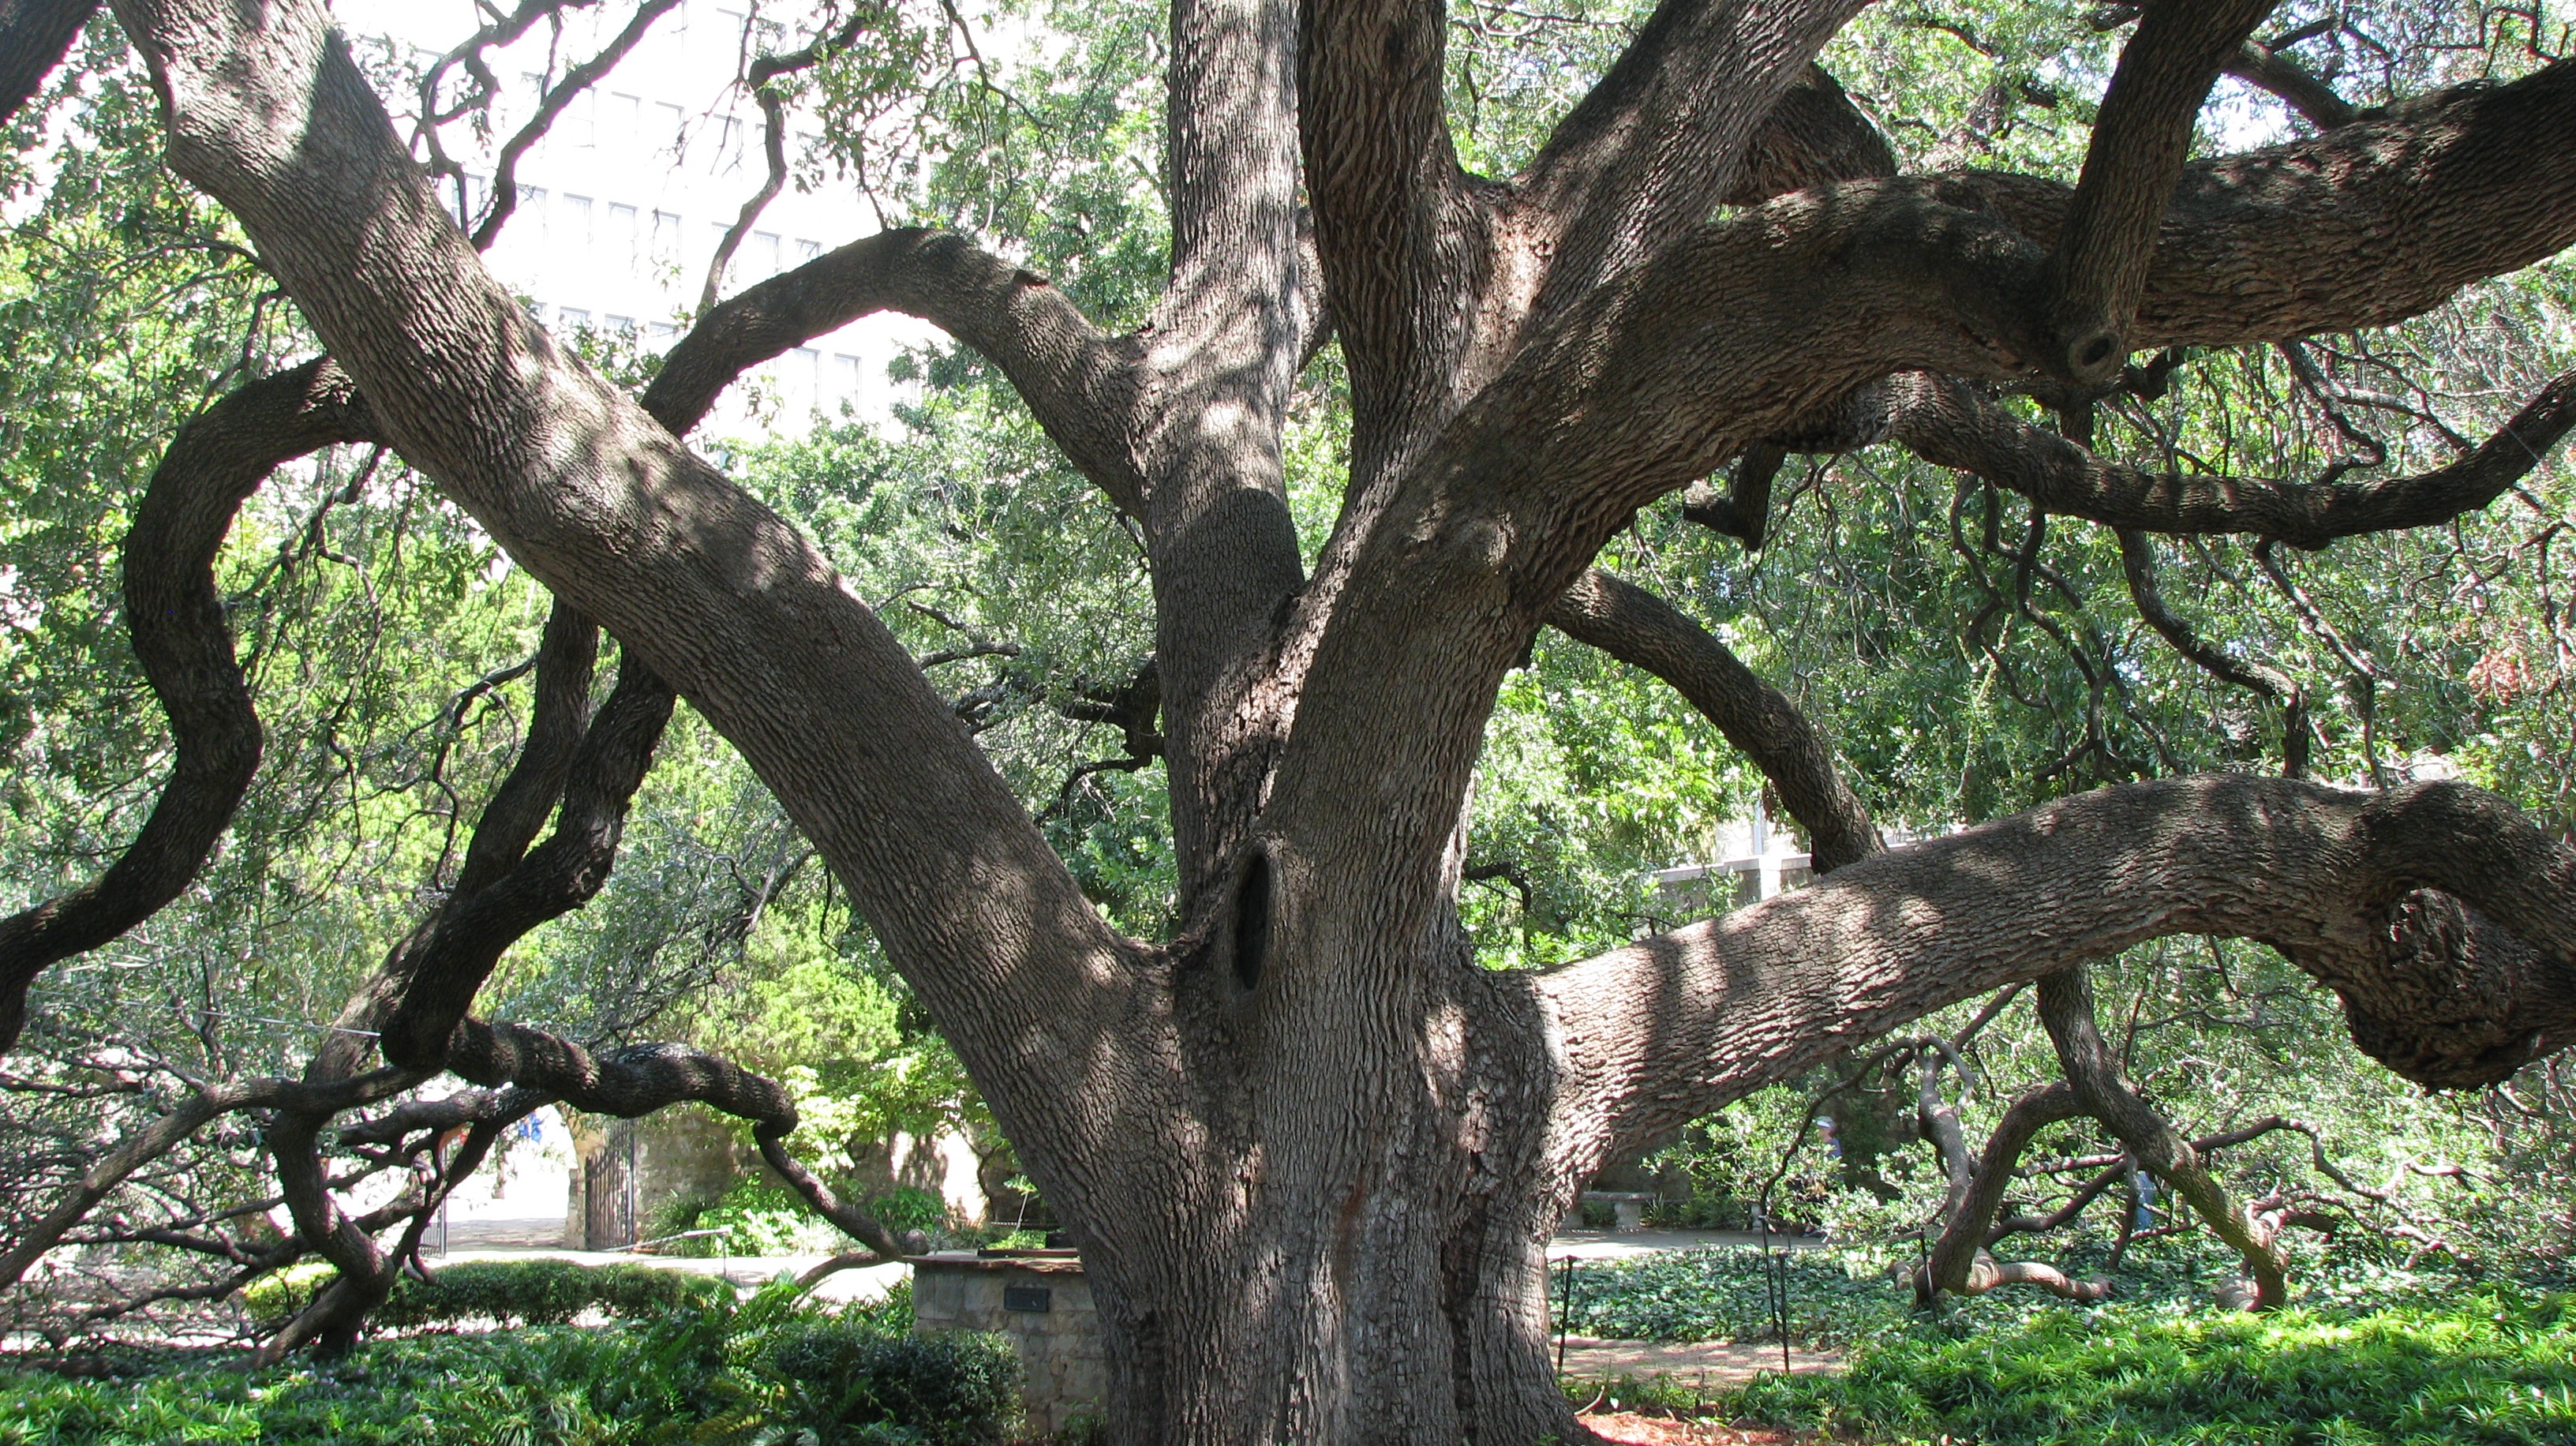
tree, branch, plant, flower, trunk, produce, botany, flora, deciduous, oak, texas, woodland, flowering plant, san antonio, woody plant, land plant